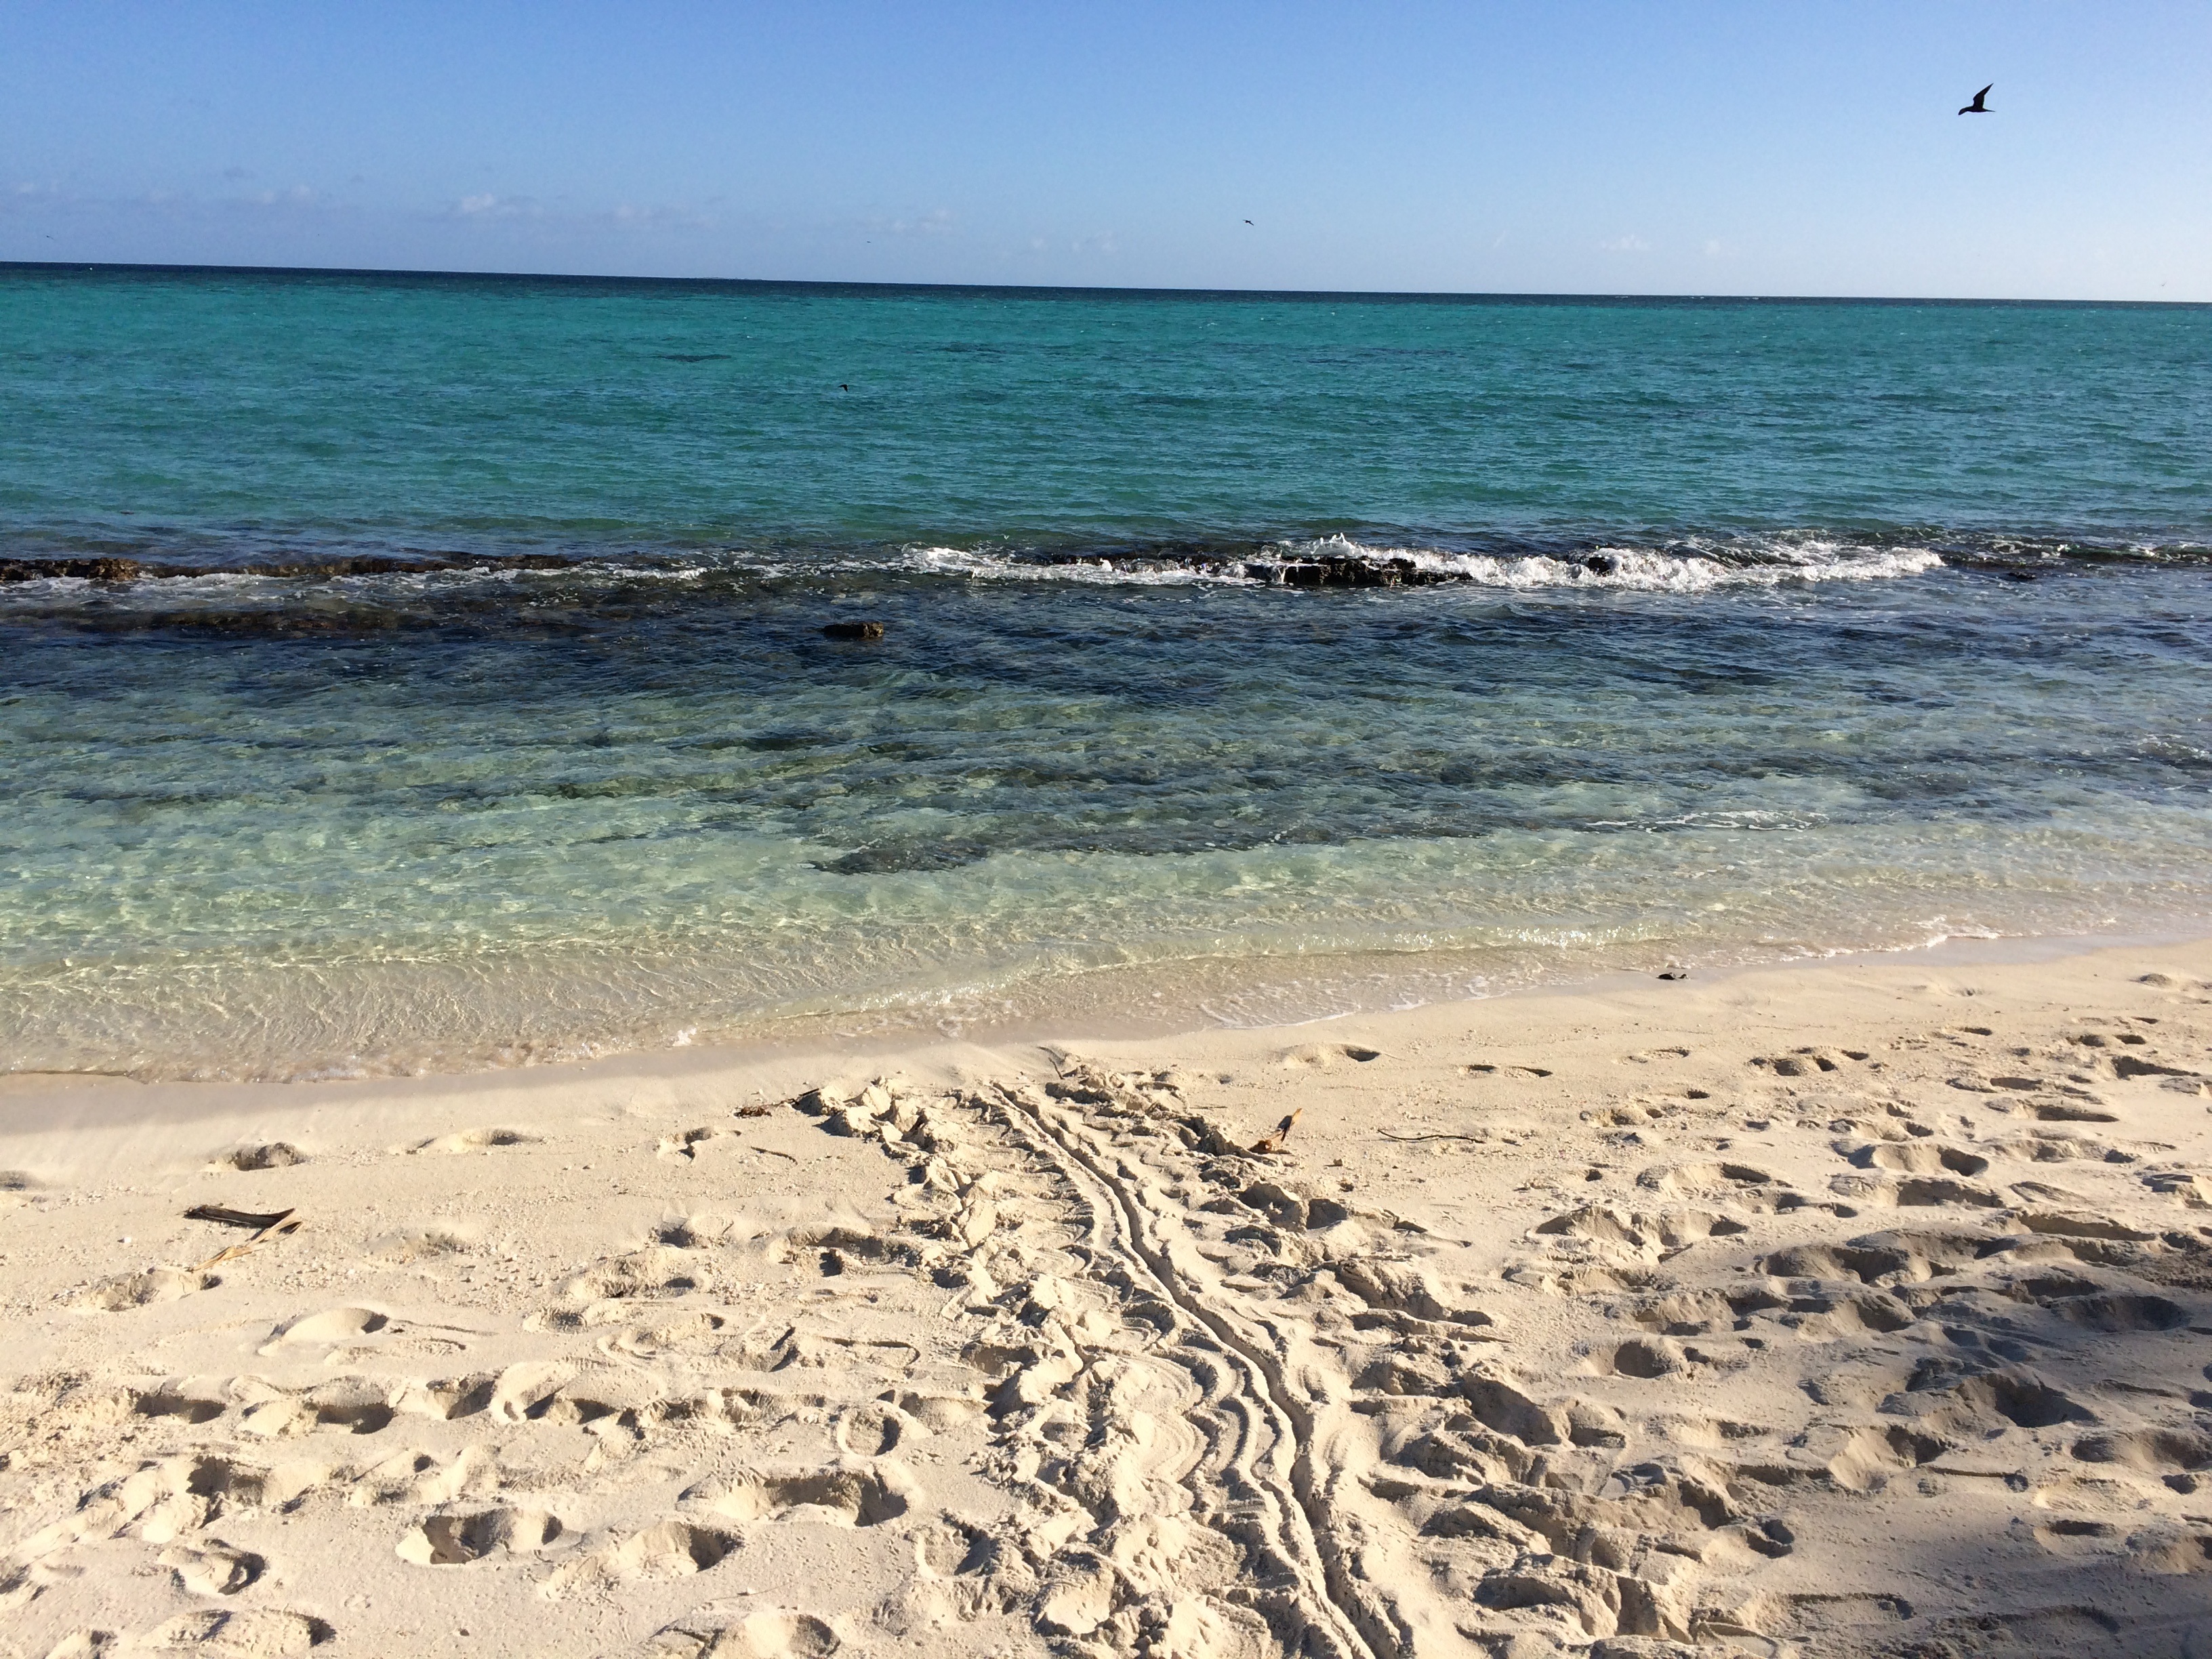
beach, sea, coast, sand, ocean, horizon, shore, wave, island, turtle, material, body of water, prints, cape, wind wave